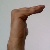
The image shows a hand gesture representing a space in Indian Sign Language.